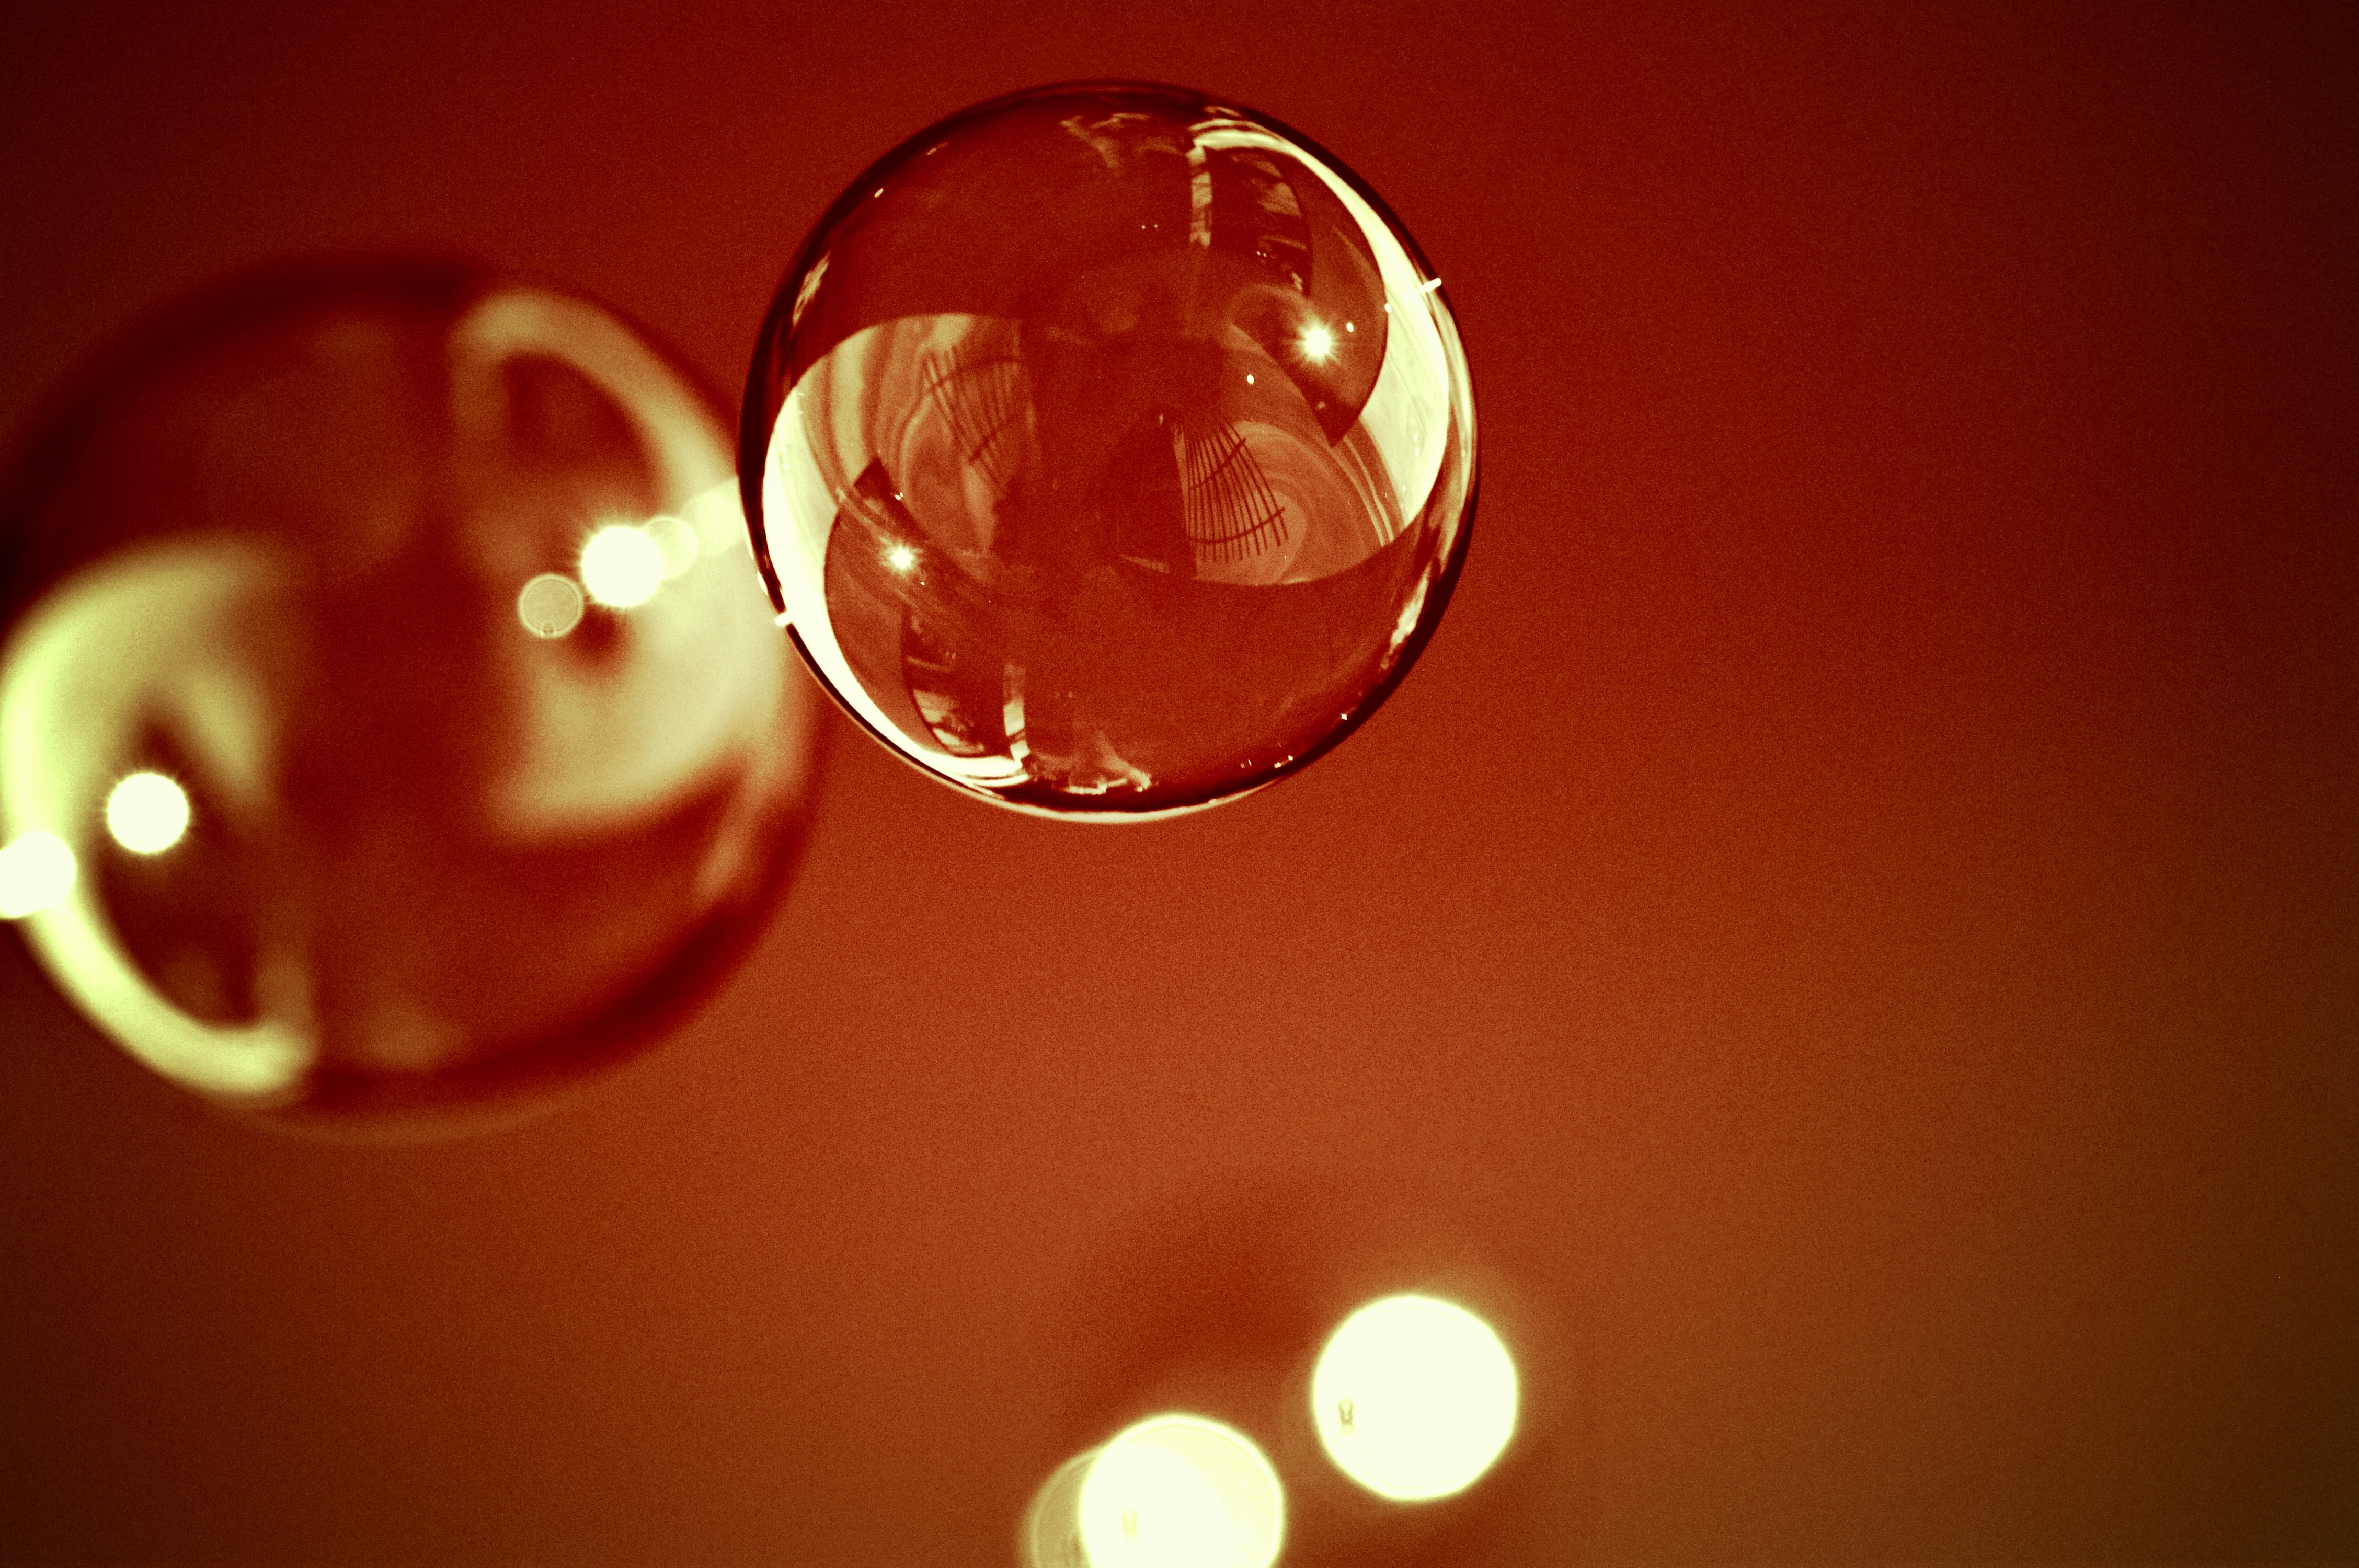
light, white, photography, glass, reflection, red, color, float, colorful, yellow, lighting, circle, close up, sphere, balls, shape, mirroring, macro photography, soap bubbles, make soap bubbles, soapy water, liquid bubble, incandescent light bulb